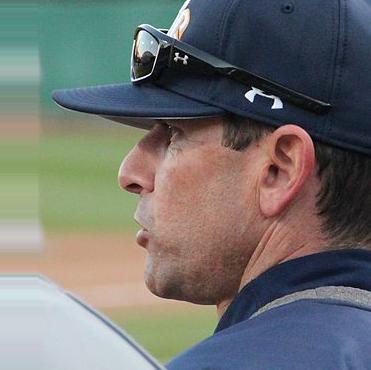
Age: 41